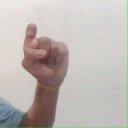
अक्षर: इ